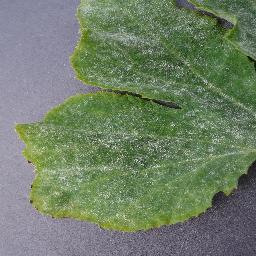
Label: Squash___Powdery_mildew